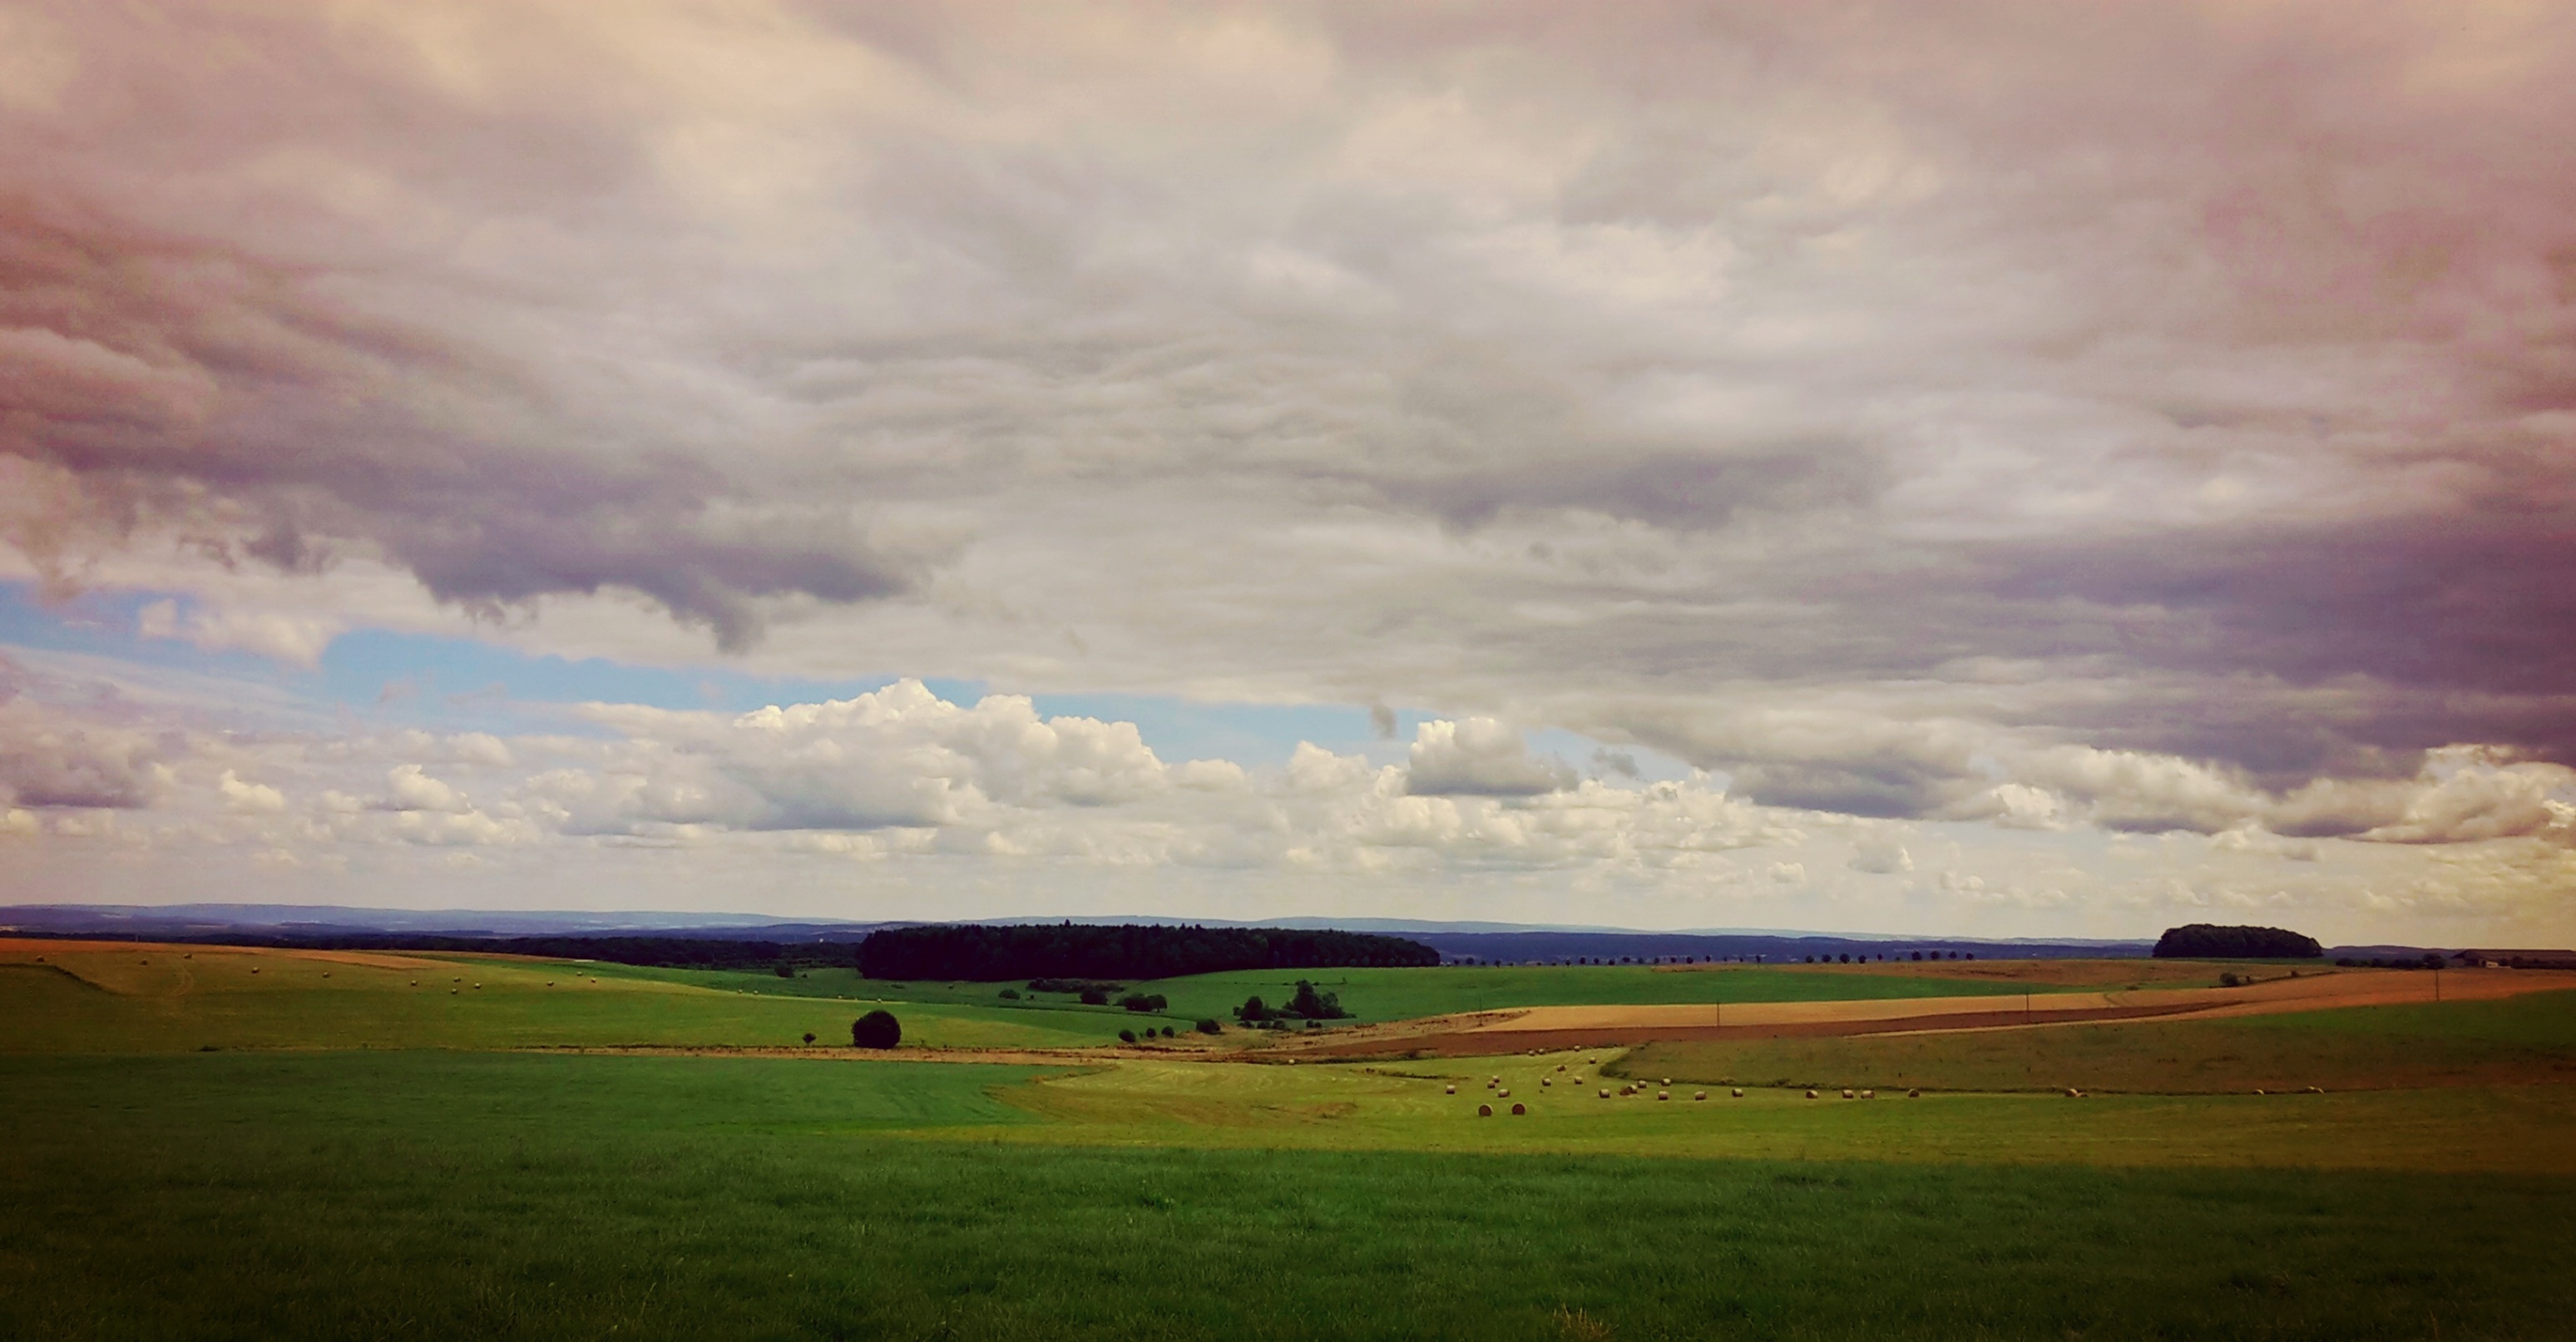
landscape, nature, grass, horizon, cloud, sky, sunrise, sunset, field, meadow, prairie, morning, hill, view, dawn, summer, dusk, pasture, peaceful, rest, agriculture, savanna, plain, cloudscape, clouds, fields, relaxation, grassland, outlook, plateau, germany, wide, mood, eifel, steppe, rural area, meteorological phenomenon, pasture landscape, atmosphere of earth